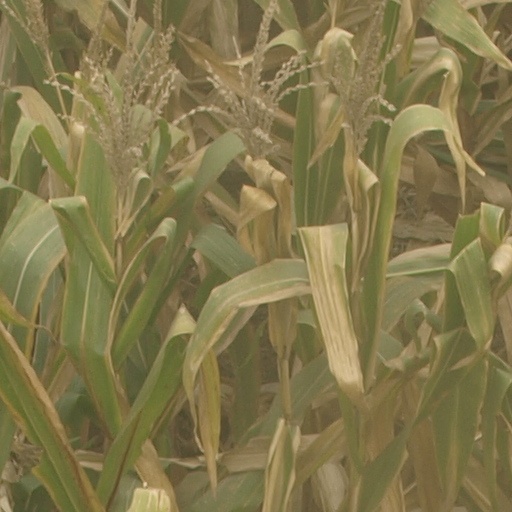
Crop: maize; corn